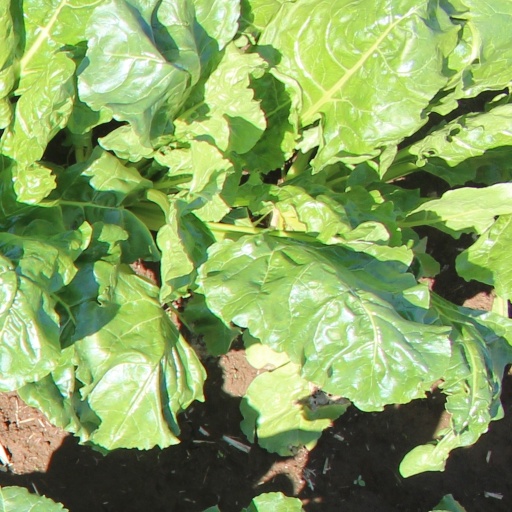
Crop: sugar beet